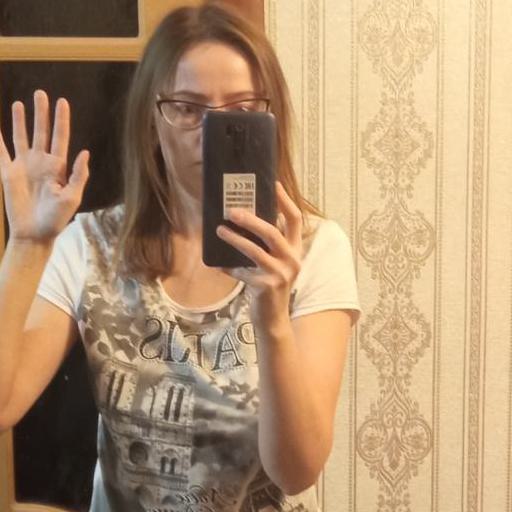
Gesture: no_gesture